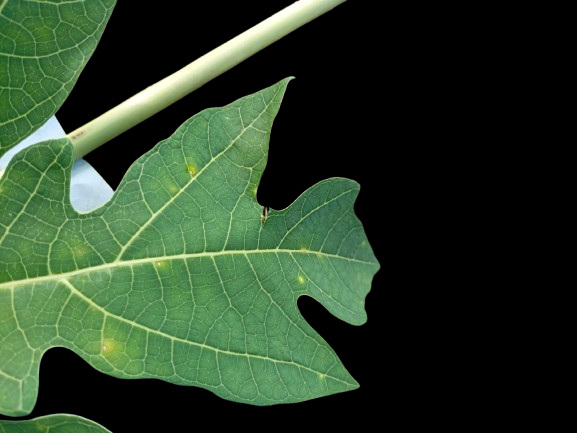
Crop: Papaya
Label: Pathogen_symptoms